Ghent

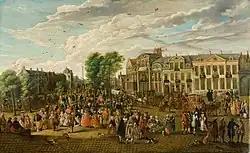
"De Kouter in Ghent in 1763" by Engelbert van Siclers

In 1500, Juana of Castile gave birth to Charles V, who became Holy Roman Emperor and King of Spain. Although native to Ghent, he punished the city after the 1539 Revolt of Ghent and obliged the city's nobles to walk in front of the Emperor barefoot with a noose (Dutch: ""strop"") around the neck; since this incident, the people of Ghent have been called ""Stroppendragers"" (noose bearers). St. Bavo's Abbey (not to be confused with the nearby St. Bavo's Cathedral) was abolished, torn down, and replaced with a fortress for Royal Spanish troops. Only a small portion of the abbey was spared demolition.